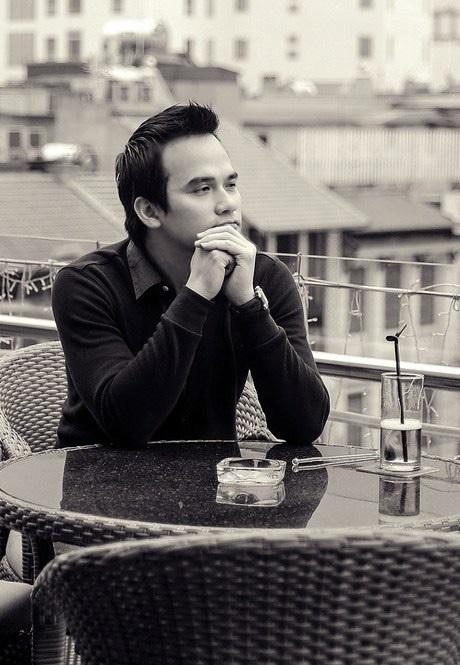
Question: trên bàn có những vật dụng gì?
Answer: trên bàn có cái gạt tàn thuốc và cái ly nước